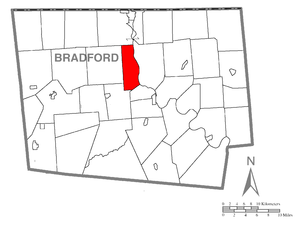
Ulster Township est un township, situé dans le comté de Bradford, en Pennsylvanie, aux États-Unis. En 2010, il comptait une population de 1 337 habitants.